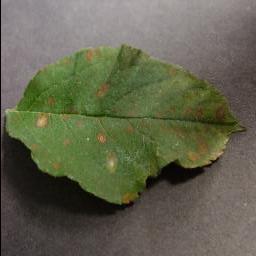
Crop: apple
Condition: cedar_rust